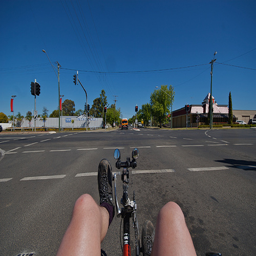
A man on an inverted bicycle  riding down the street
A cyclist's point of view at a street intersection
A person is riding a low bicycle down the street.
A view of what a person sees as he is biking on the road.
A mans view is seen as he pedals a reclining bike down the street.